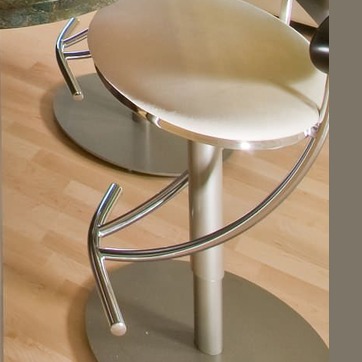
Material: metal